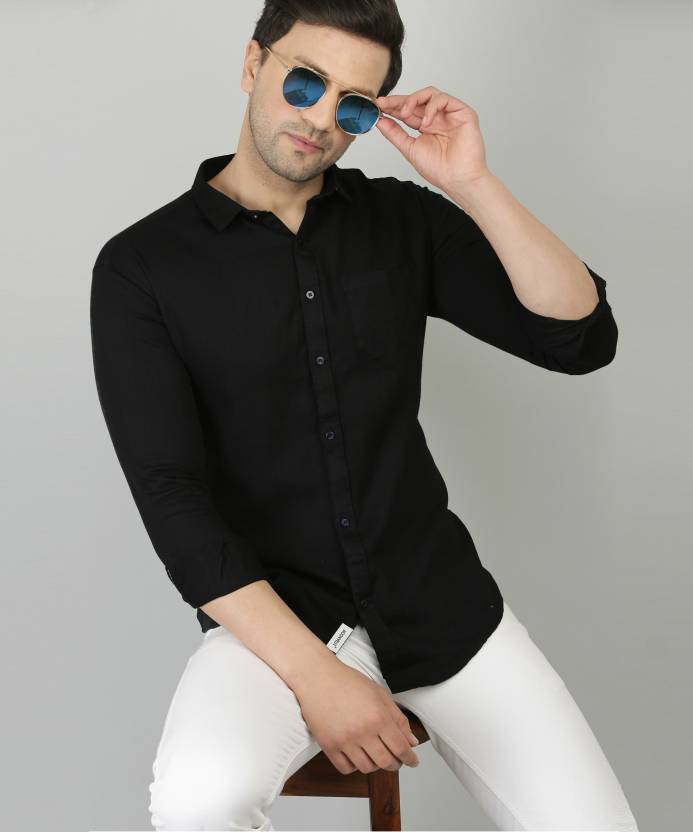
Product: Men Slim Fit Solid Casual Shirt
Price: ₹358
Colors: Black
Pattern: Solid